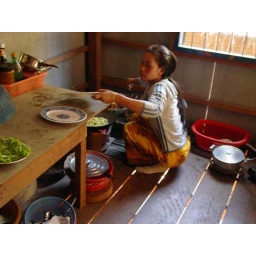
The kitchen in a Cambodian house. She cooked a full meal using that small stove in front of her.